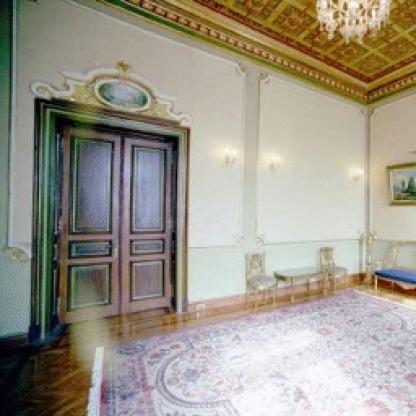
Scene: Indoor